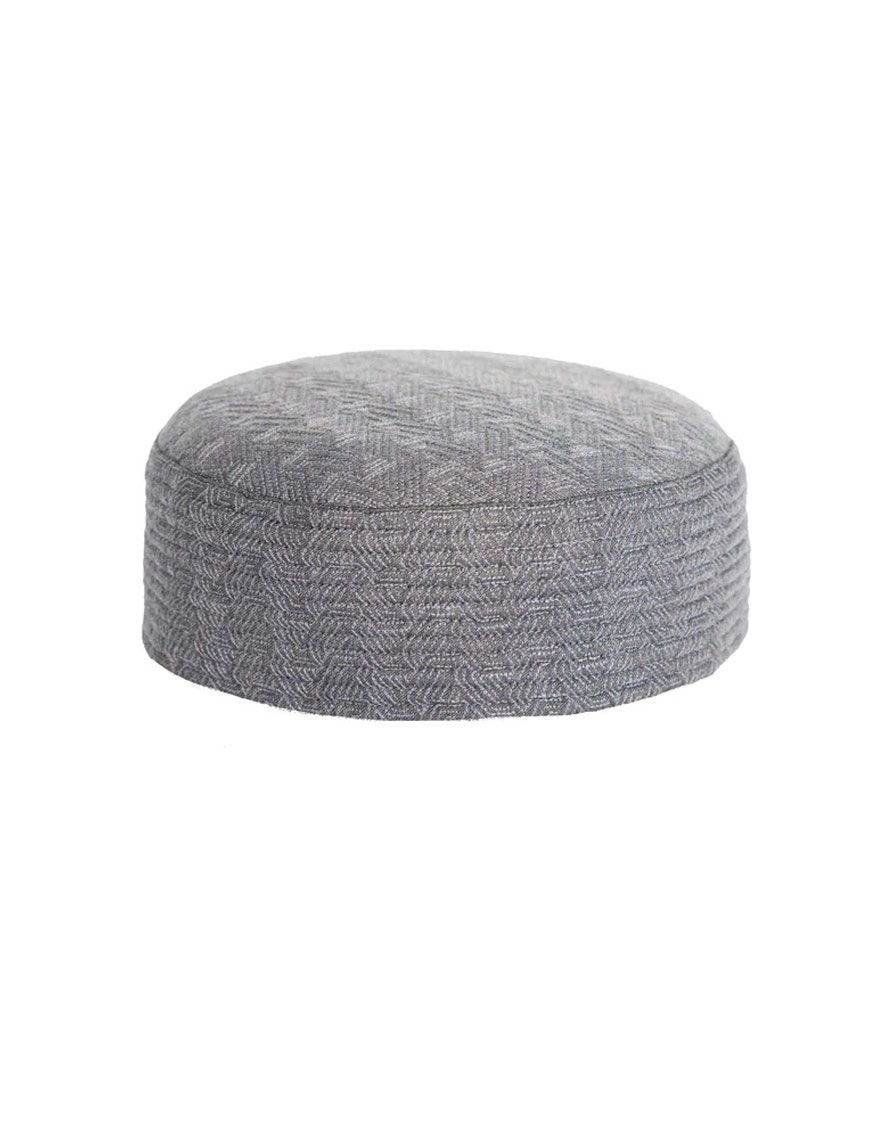
grey pouf